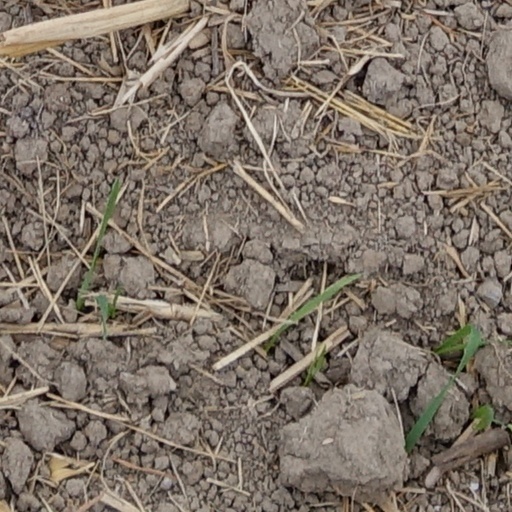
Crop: wheat